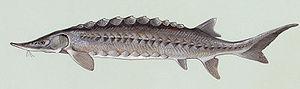
En France, on désigne par vallée du Rhône la région située de part et d'autre du Rhône, en aval de Lyon, dans le sud-est de la France. C'est une région agricole française selon le classement de l'Insee. Elle se subdivise en plaine irriguée de la Crau, plaine maraîchère du Comtat Venaissin, coteaux viticoles produisant des vins AOC de renommée mondiale sur les rives droite et gauche du fleuve, polyculture de la Drôme provençale, grandes cultures de la plaine valentinoise, vergers de l’Isère, prairies des vallées de la Galaure et de l’Herbasse.
Cette page a pour objet de présenter un arbre taxinomique sous forme classique des Actinopterygii, c’est-à-dire un arbre regroupant les taxa constituant ce groupe en fonction de leurs affinités morpho-physiologiques et de leurs liens de parenté supposés. Cet arbre présente aussi bien les organismes encore existants aujourd'hui que les groupes éteints.